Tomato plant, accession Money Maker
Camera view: tilt-top (135 deg); turntable rotation: 30 degrees
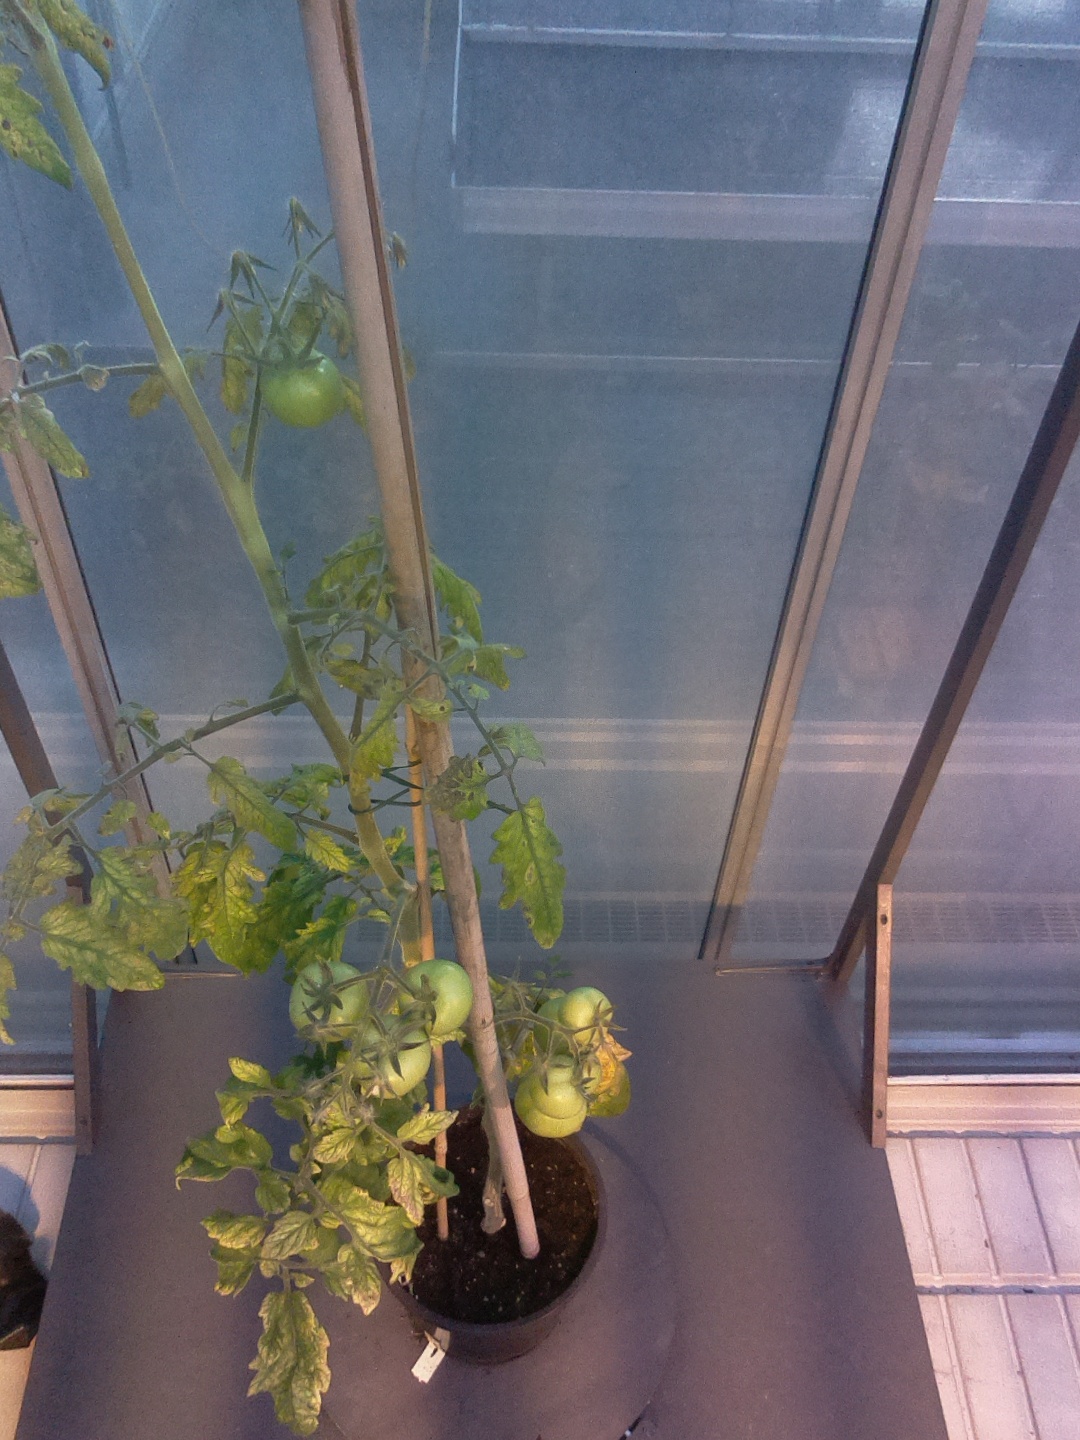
BBCH growth stage 78: 80% -90% of final fruit size